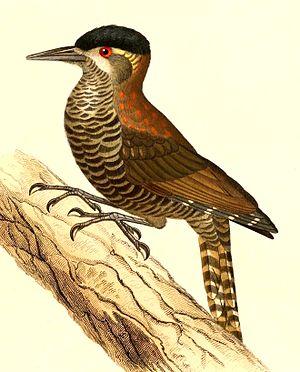
Le Pic à ventre barré ou Pic d'Orbigny est une espèce d'oiseau de la famille des Picidae.